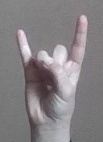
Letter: la